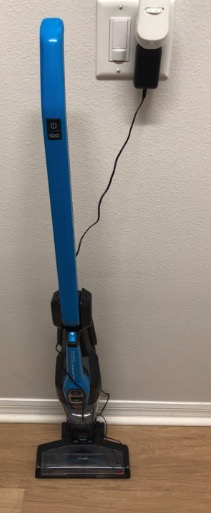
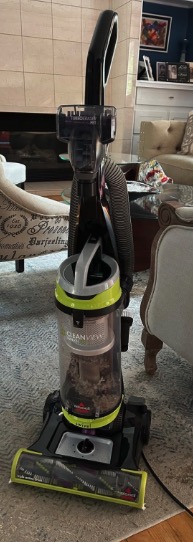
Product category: items_vacuum
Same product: no